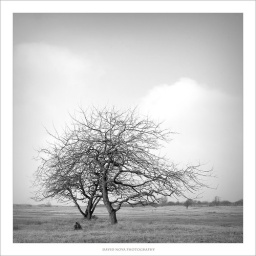
Trees in black and white